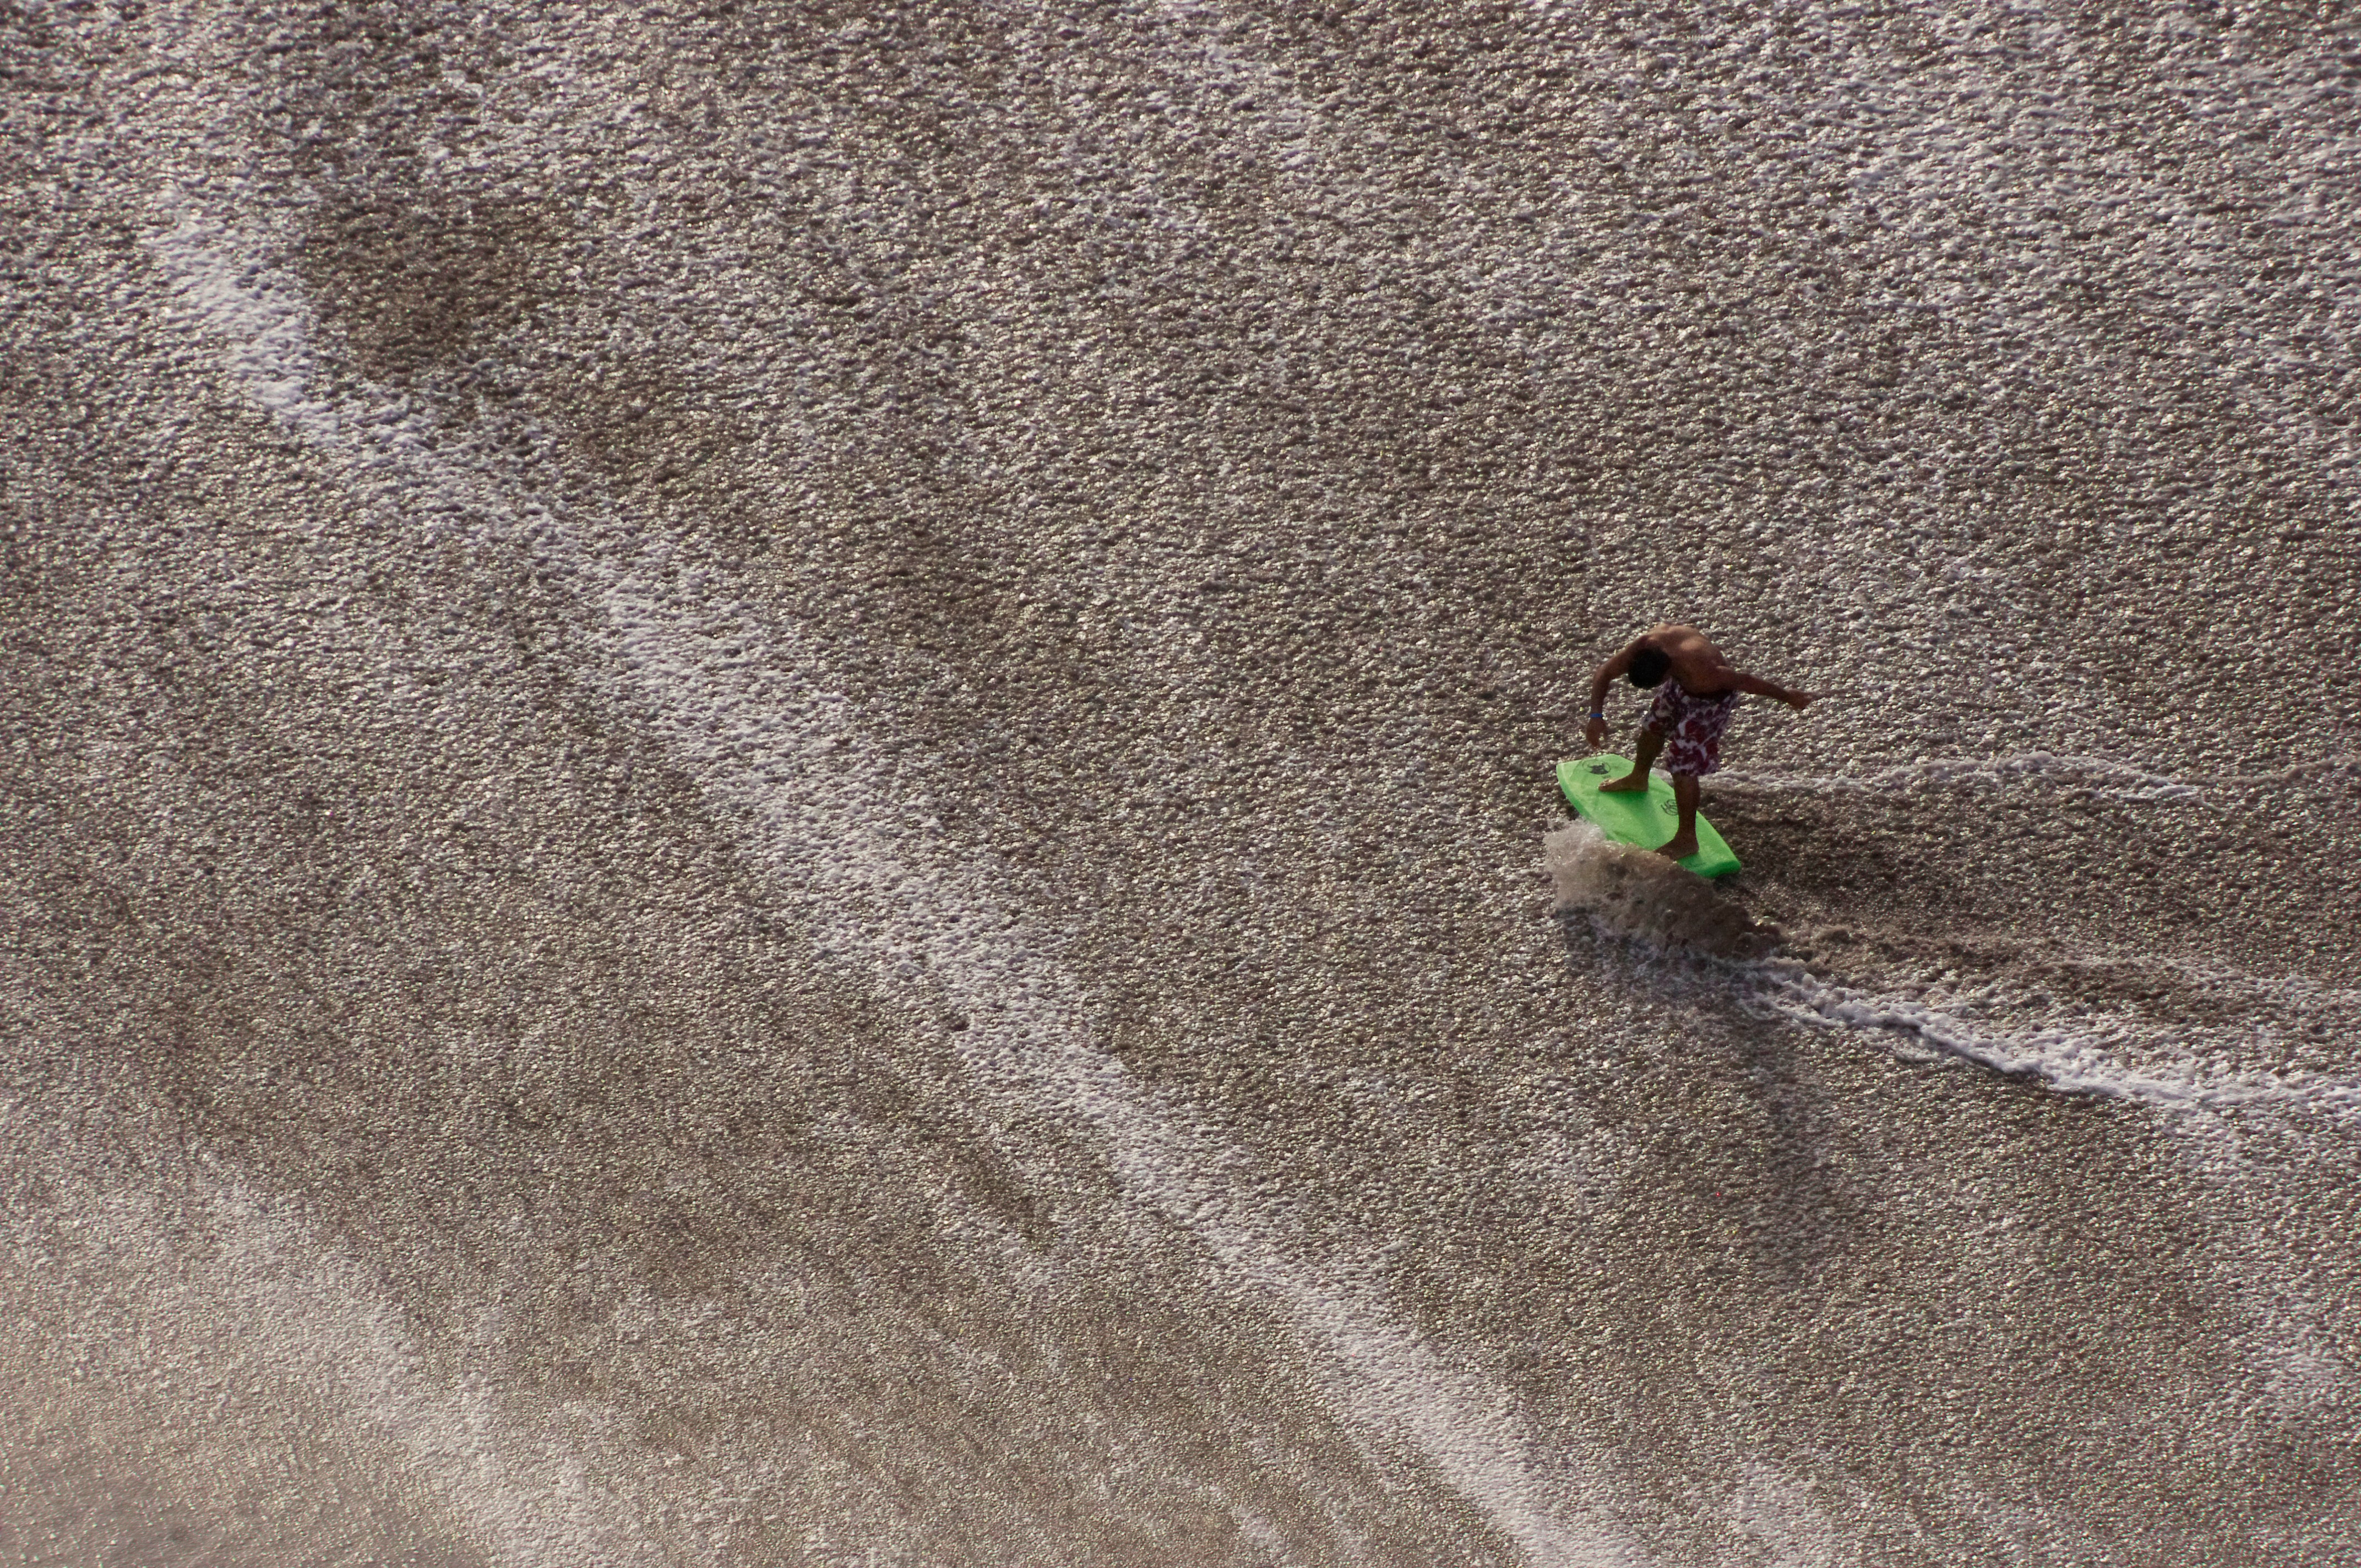
sand, rock, wall, asphalt, green, extreme sport, terrain